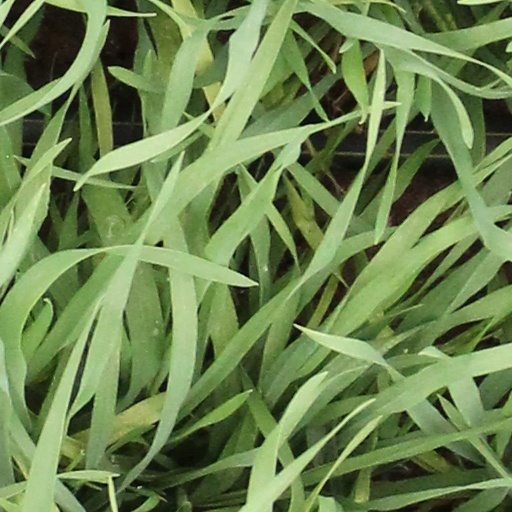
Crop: wheat